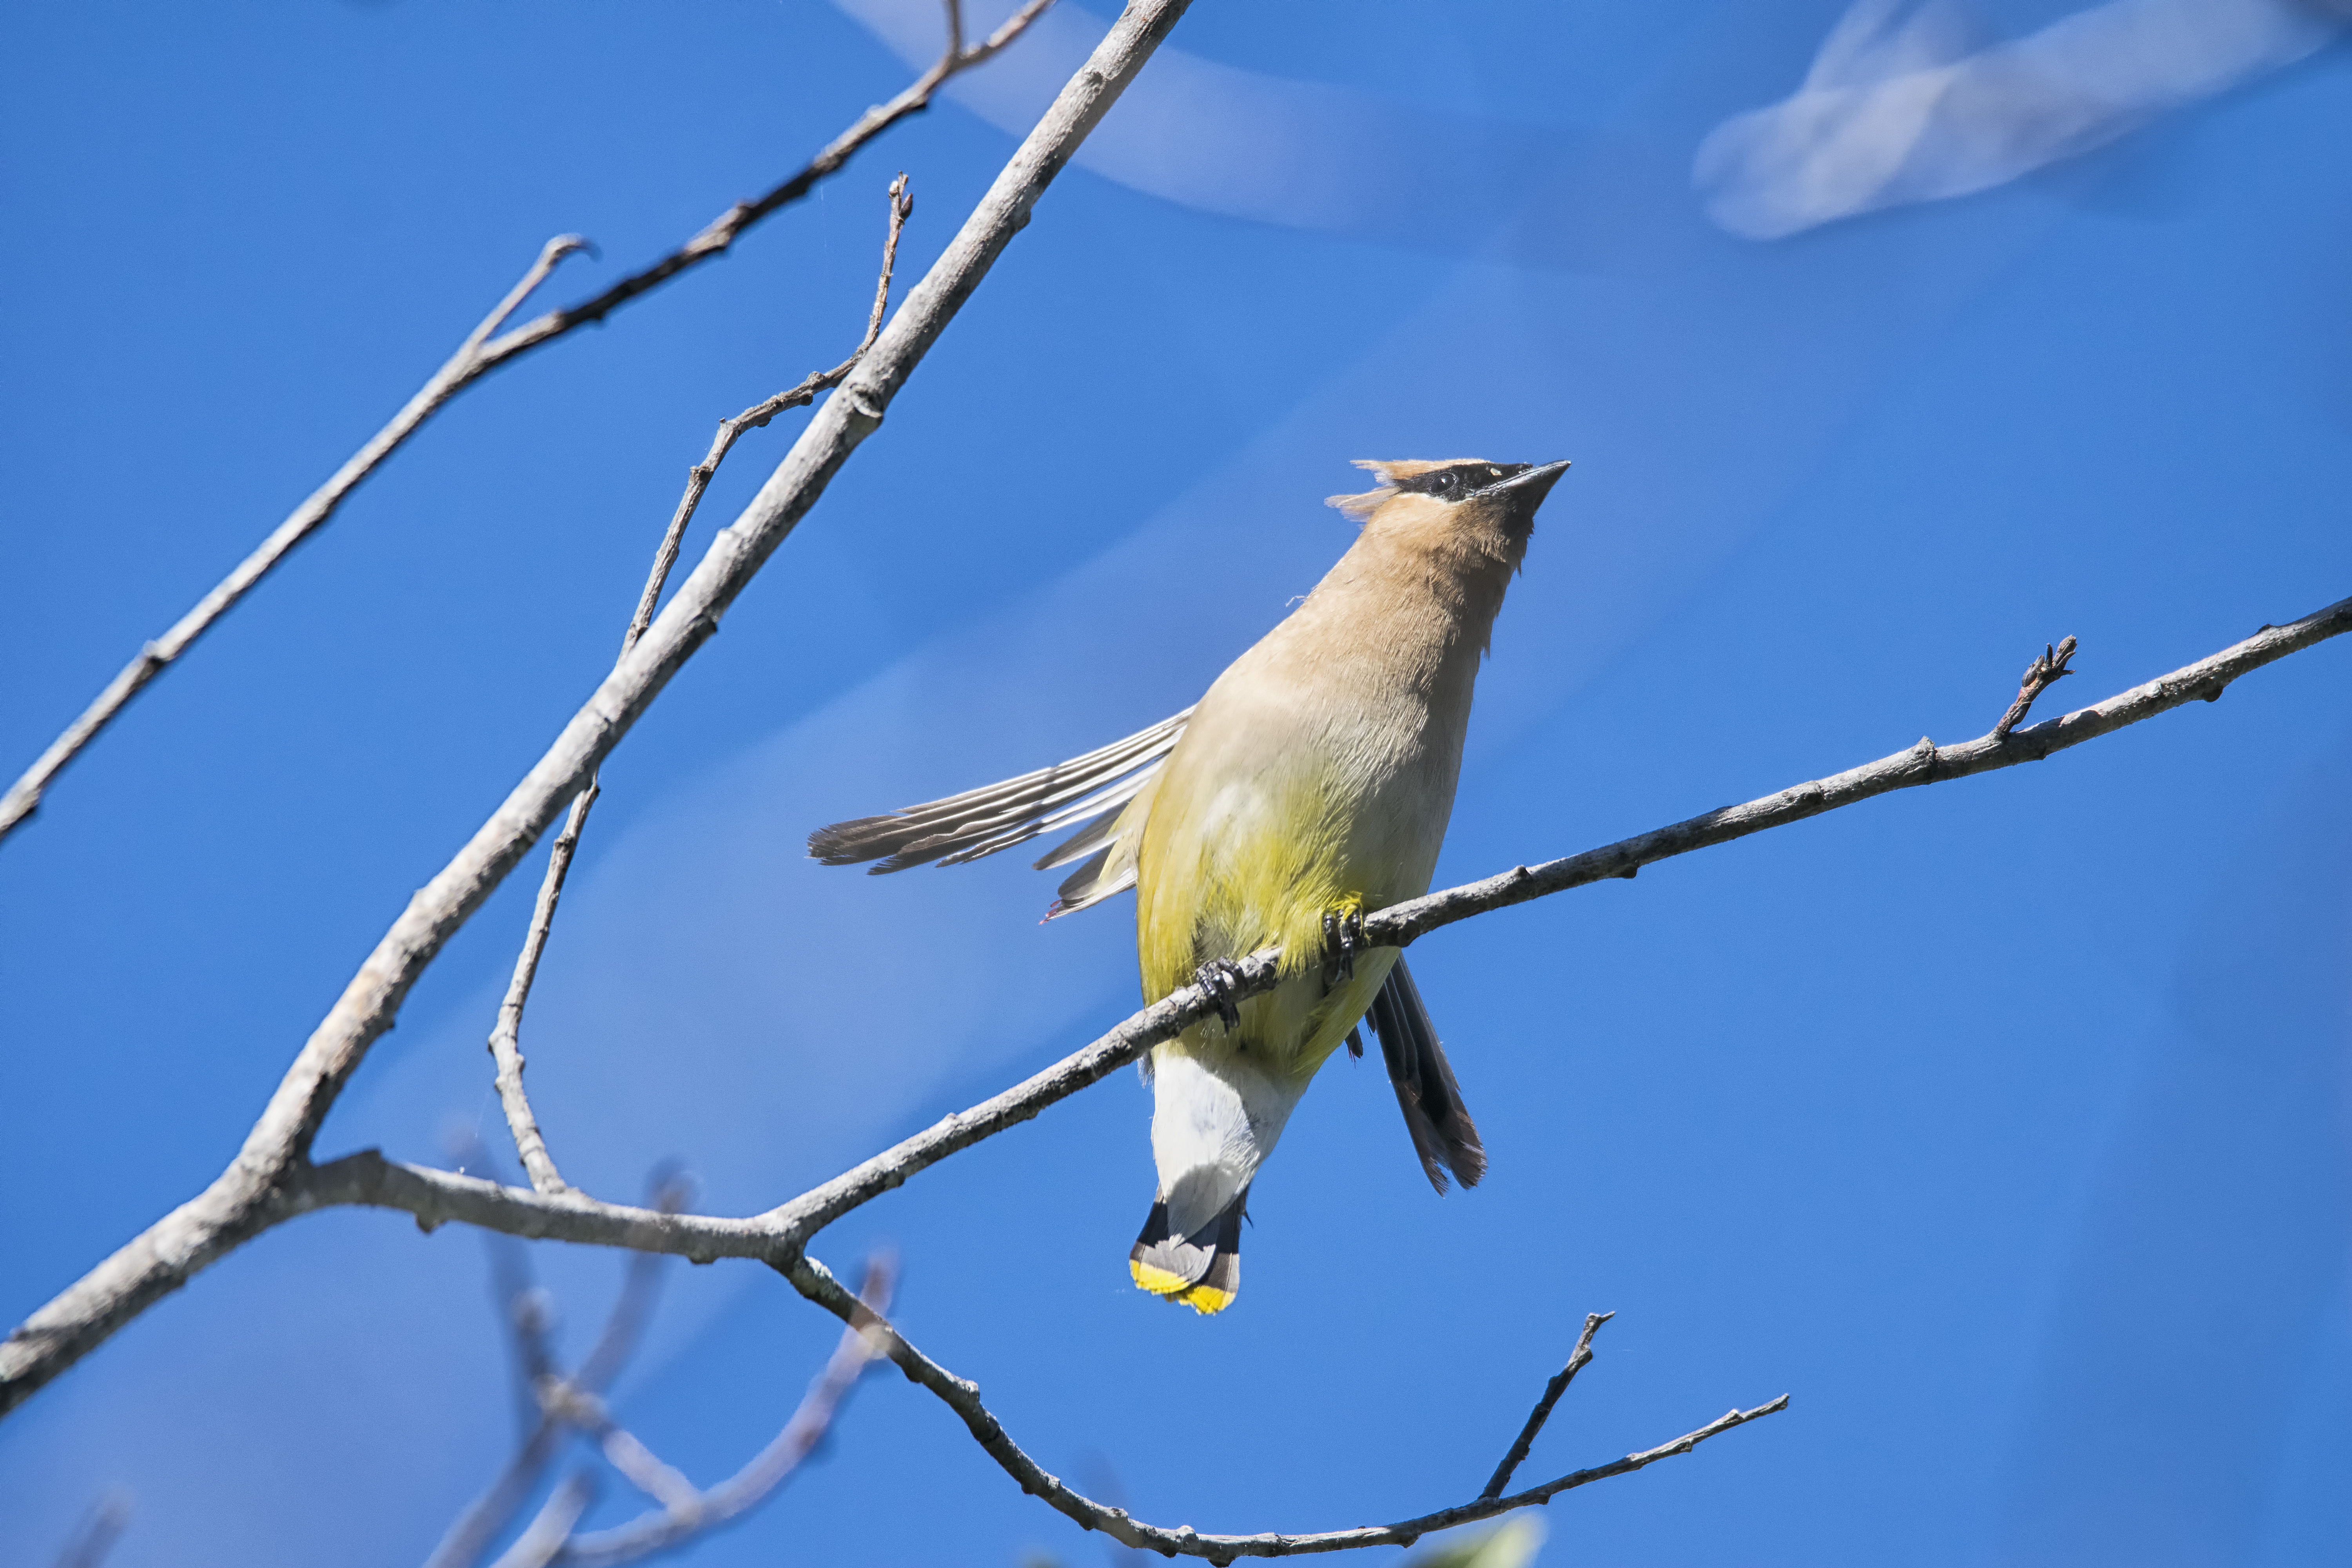
branch, bird, wing, beak, fauna, canada, vertebrate, quebec, finch, cedar, sherbrooke, oiseau, jaseur, waxwing, dam rique, perching bird